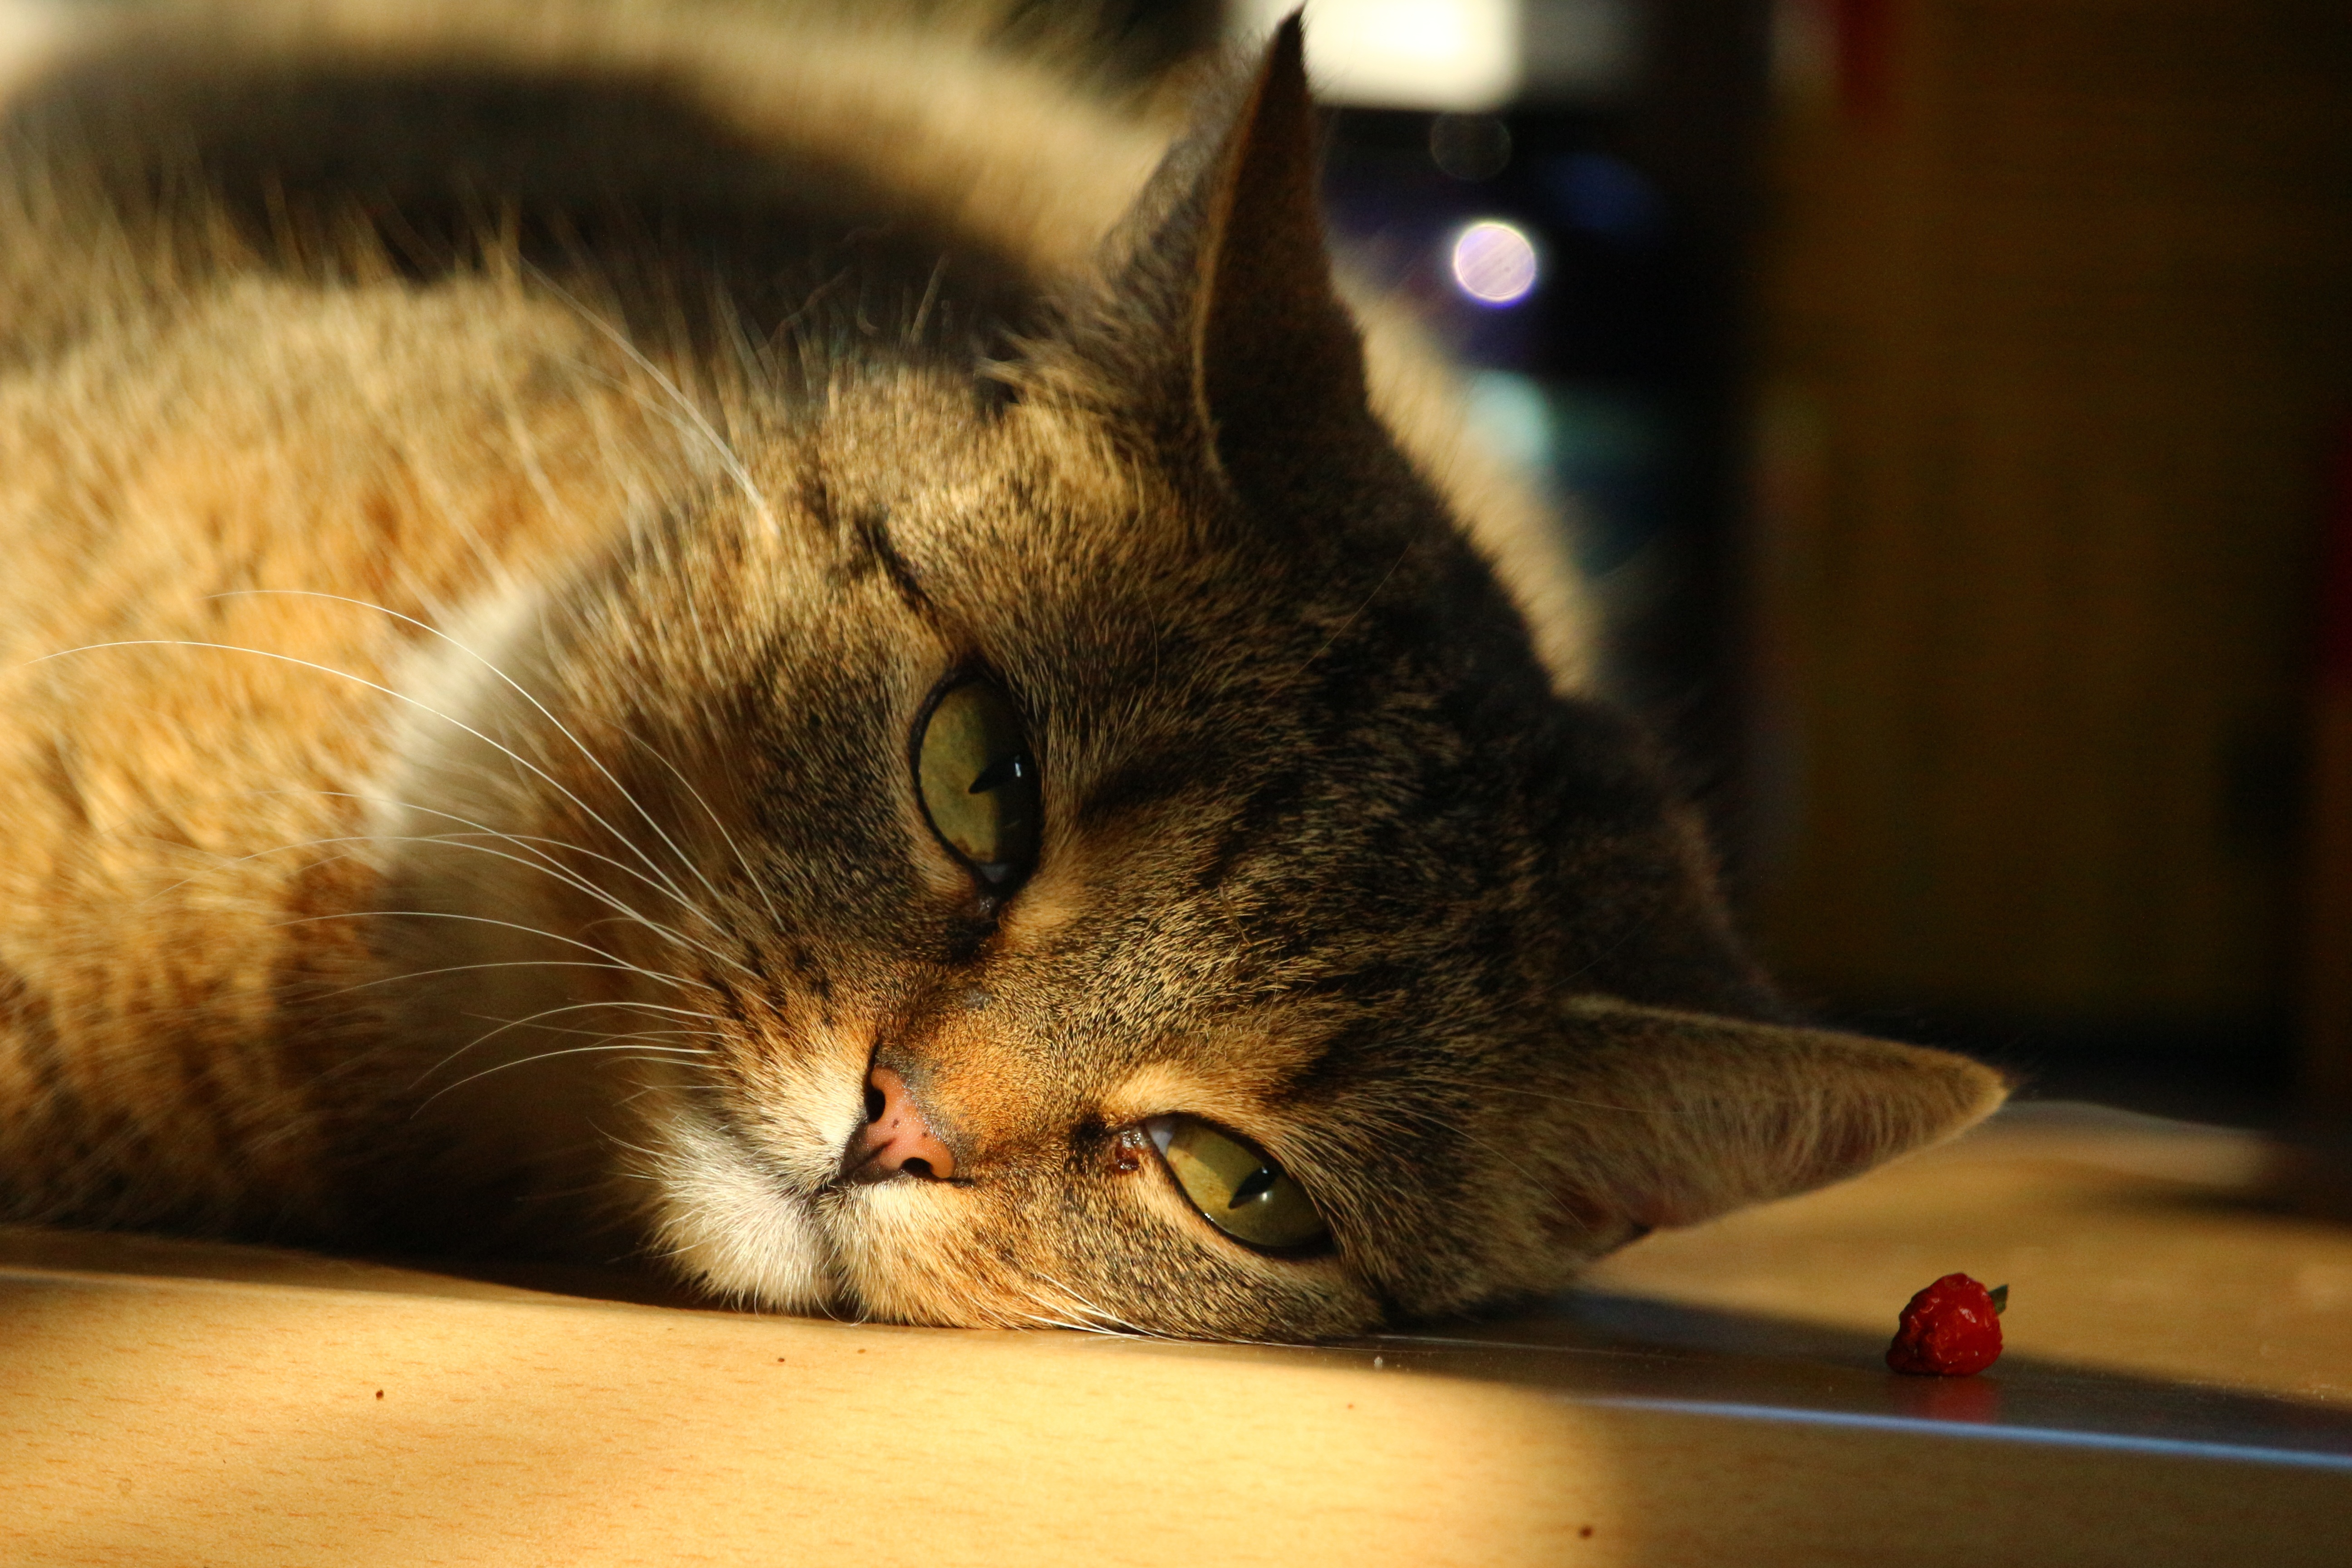
pet, chili, cat, mammal, close up, nose, whiskers, adidas, vertebrate, mieze, animal portrait, mackerel, cat face, cat's eyes, chili peppers, tabby cat, small to medium sized cats, cat like mammal, domestic short haired cat